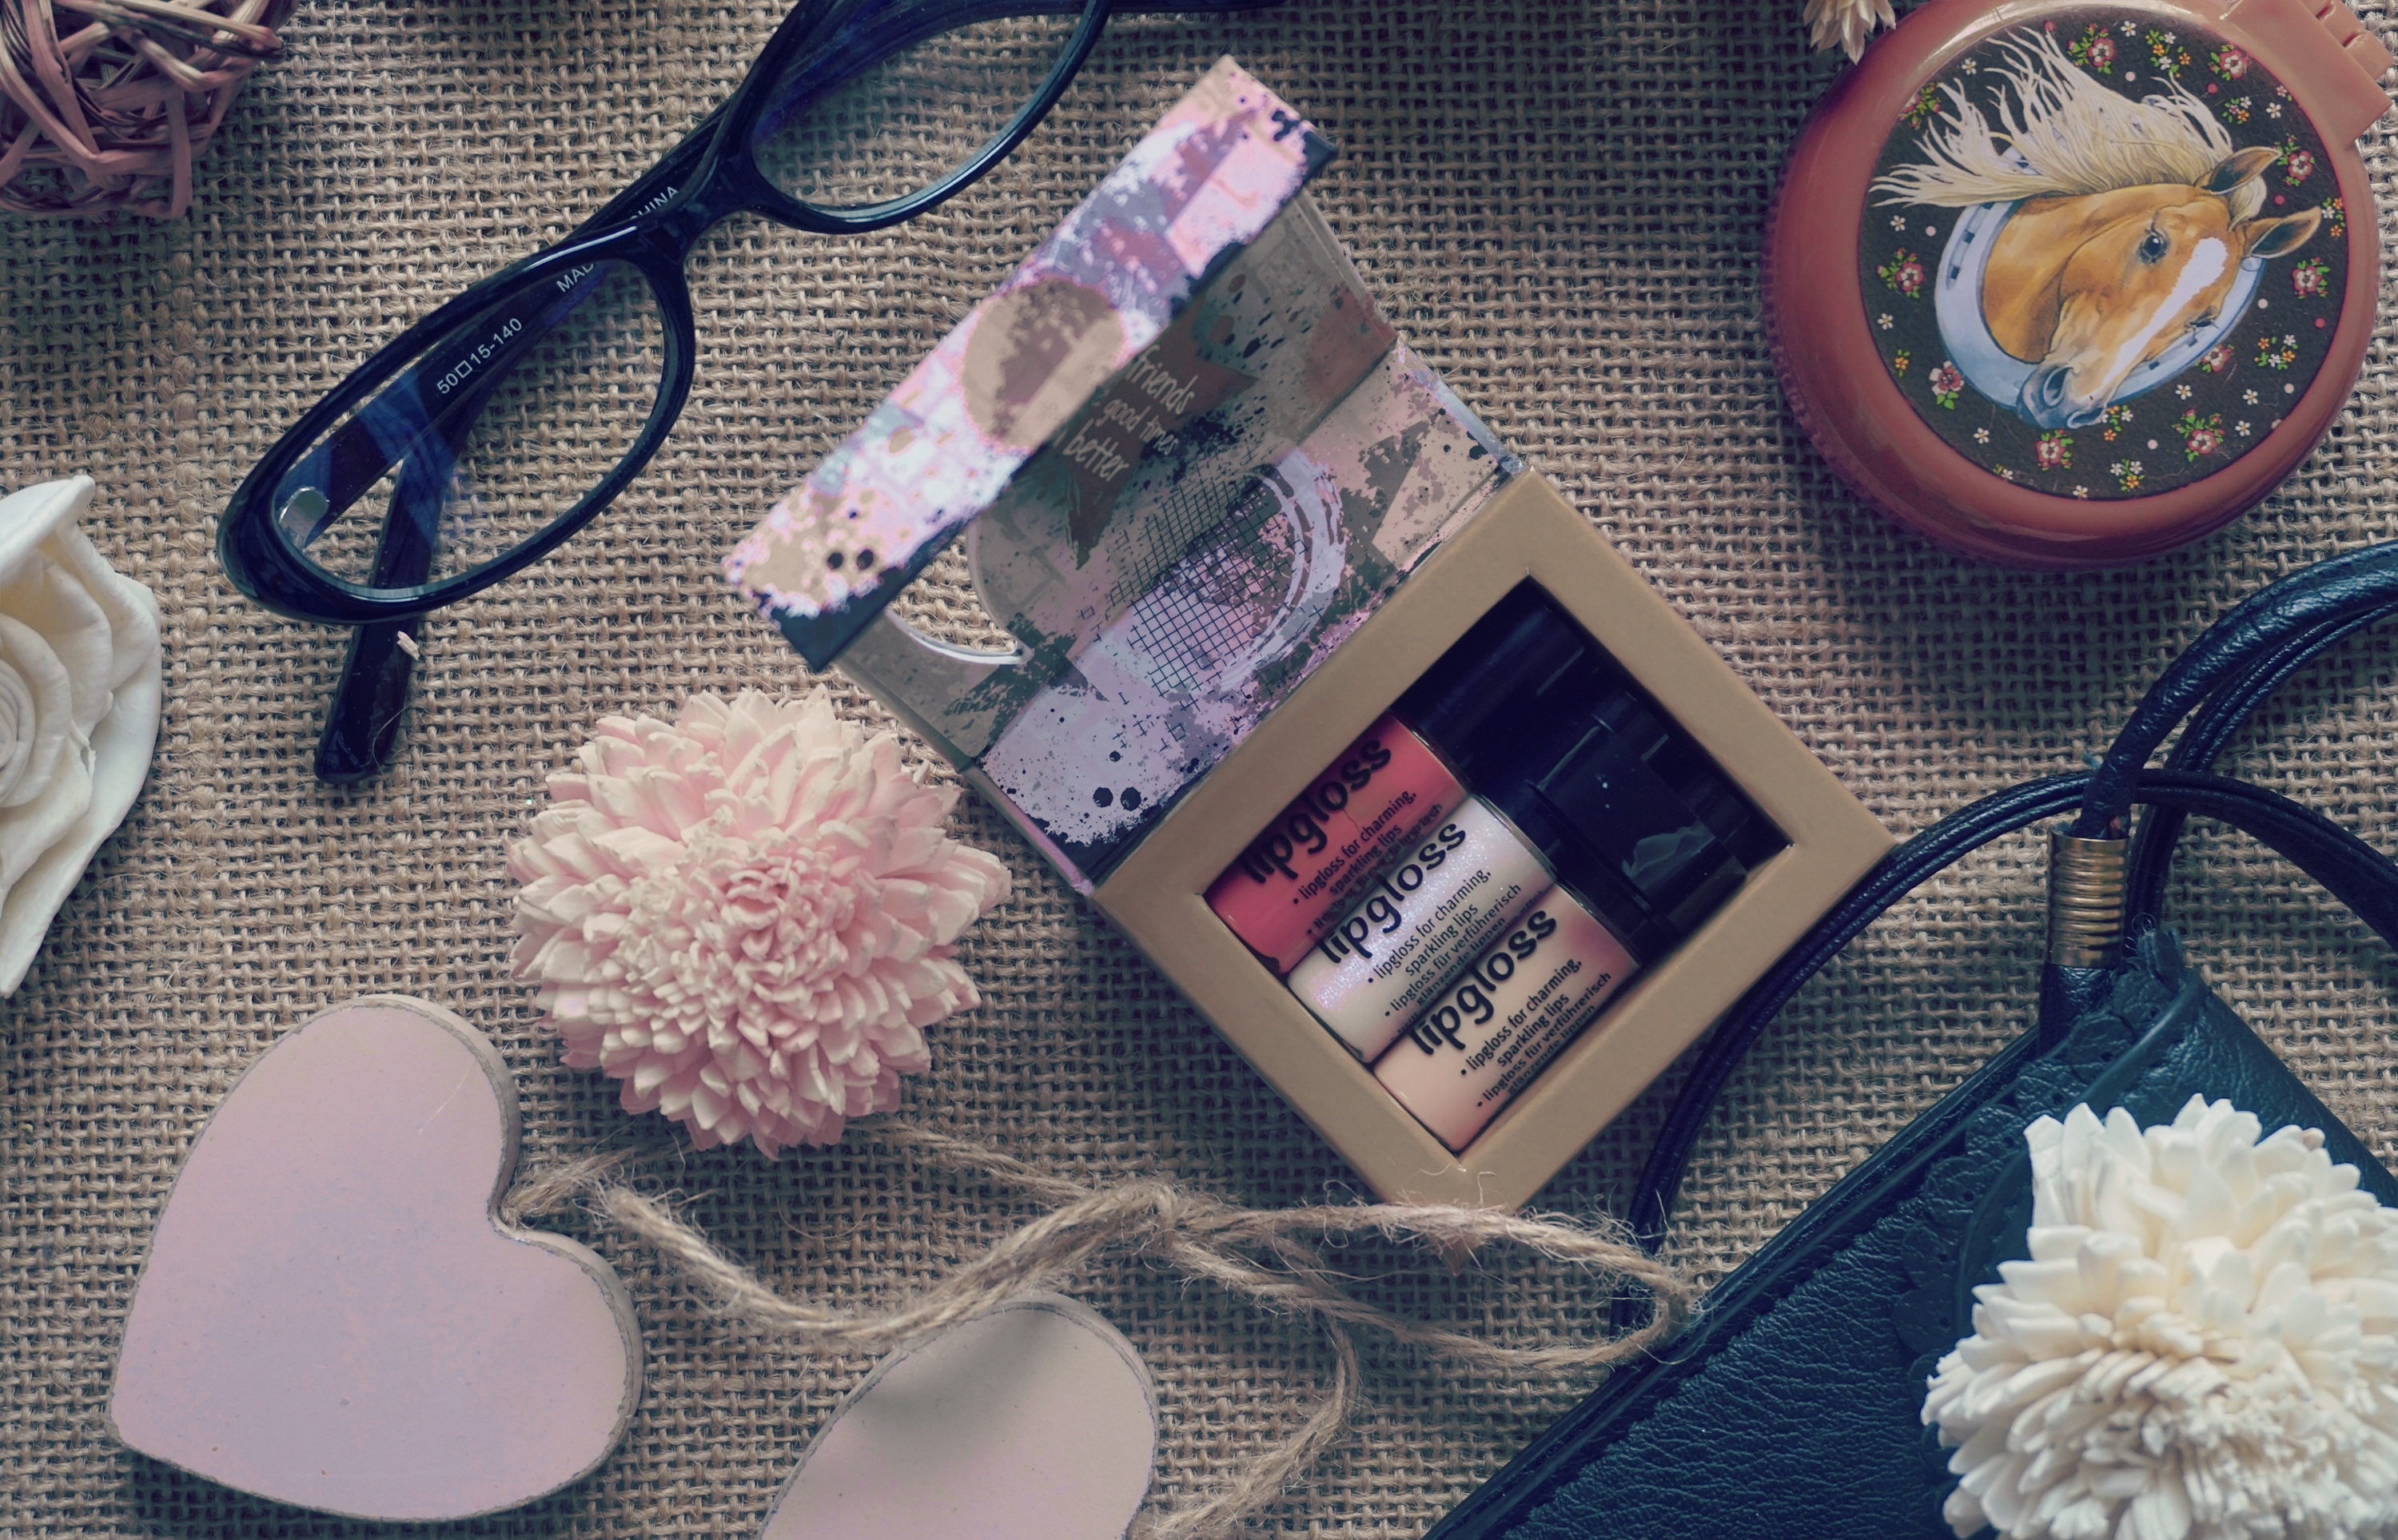
person, girl, woman, white, flower, cute, summer, female, love, pattern, young, spring, romantic, bag, fashion, shopping, lady, lifestyle, makeup, crochet, textile, art, dress, purse, accessories, hearts, look, lips, style, valentine, casual, wear, lipstick, adult, glamour, fashionable, trendy, glasess, mack up